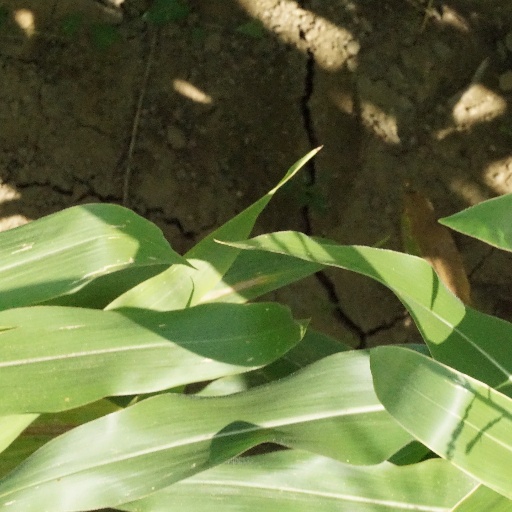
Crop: maize; corn